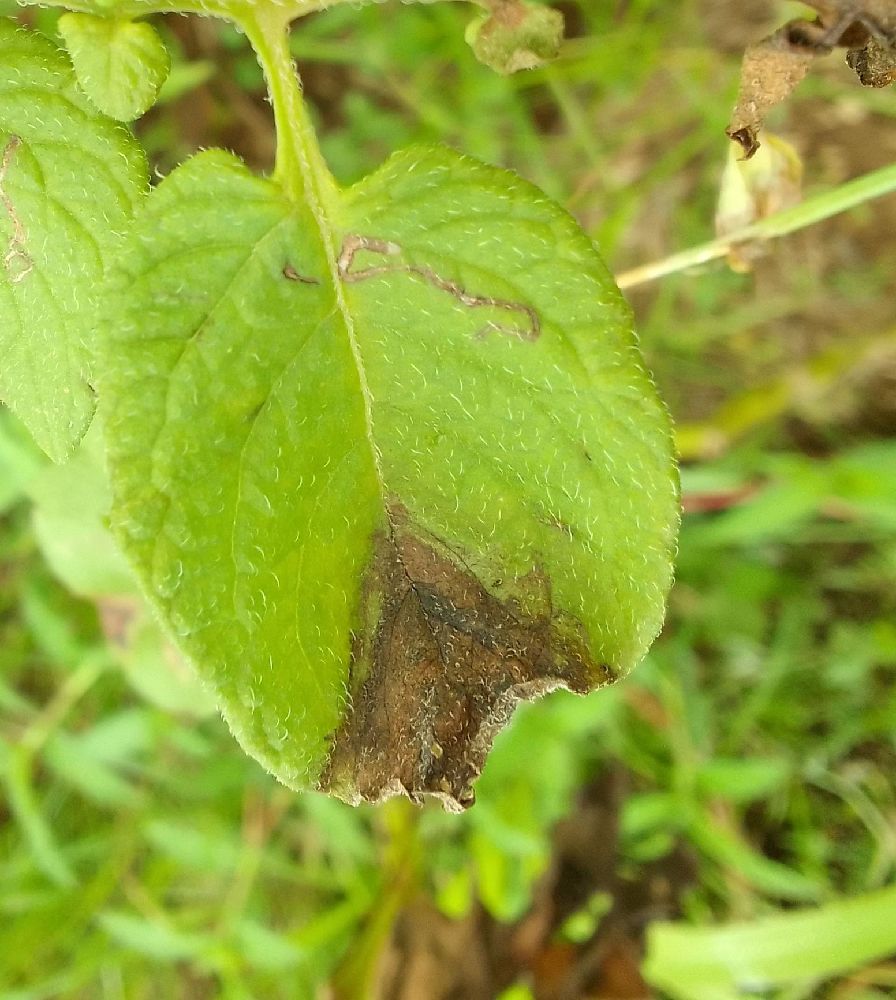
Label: Late blight